Karl Schubert

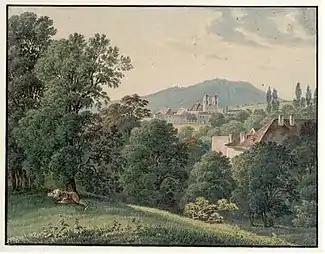

From 1811 to 1822, he studied landscape painting at the Academy of Fine Arts, Vienna. While there, he was awarded the Gundel-Prize for excellence twice; in 1816 and 1817. He was not only active as a painter, but also worked as a writing and drawing teacher for many notable figures in upper-class Viennese society.